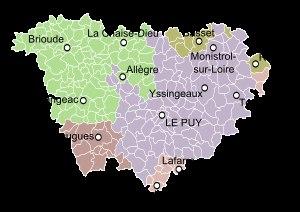
La Haute-Loire est un département français situé en région Auvergne-Rhône-Alpes, dans le sud-est du Massif central. Ses habitants sont appelés les Altiligériens. L'Insee et la Poste attribuent au département le code 43. Sa préfecture est Le Puy-en-Velay.